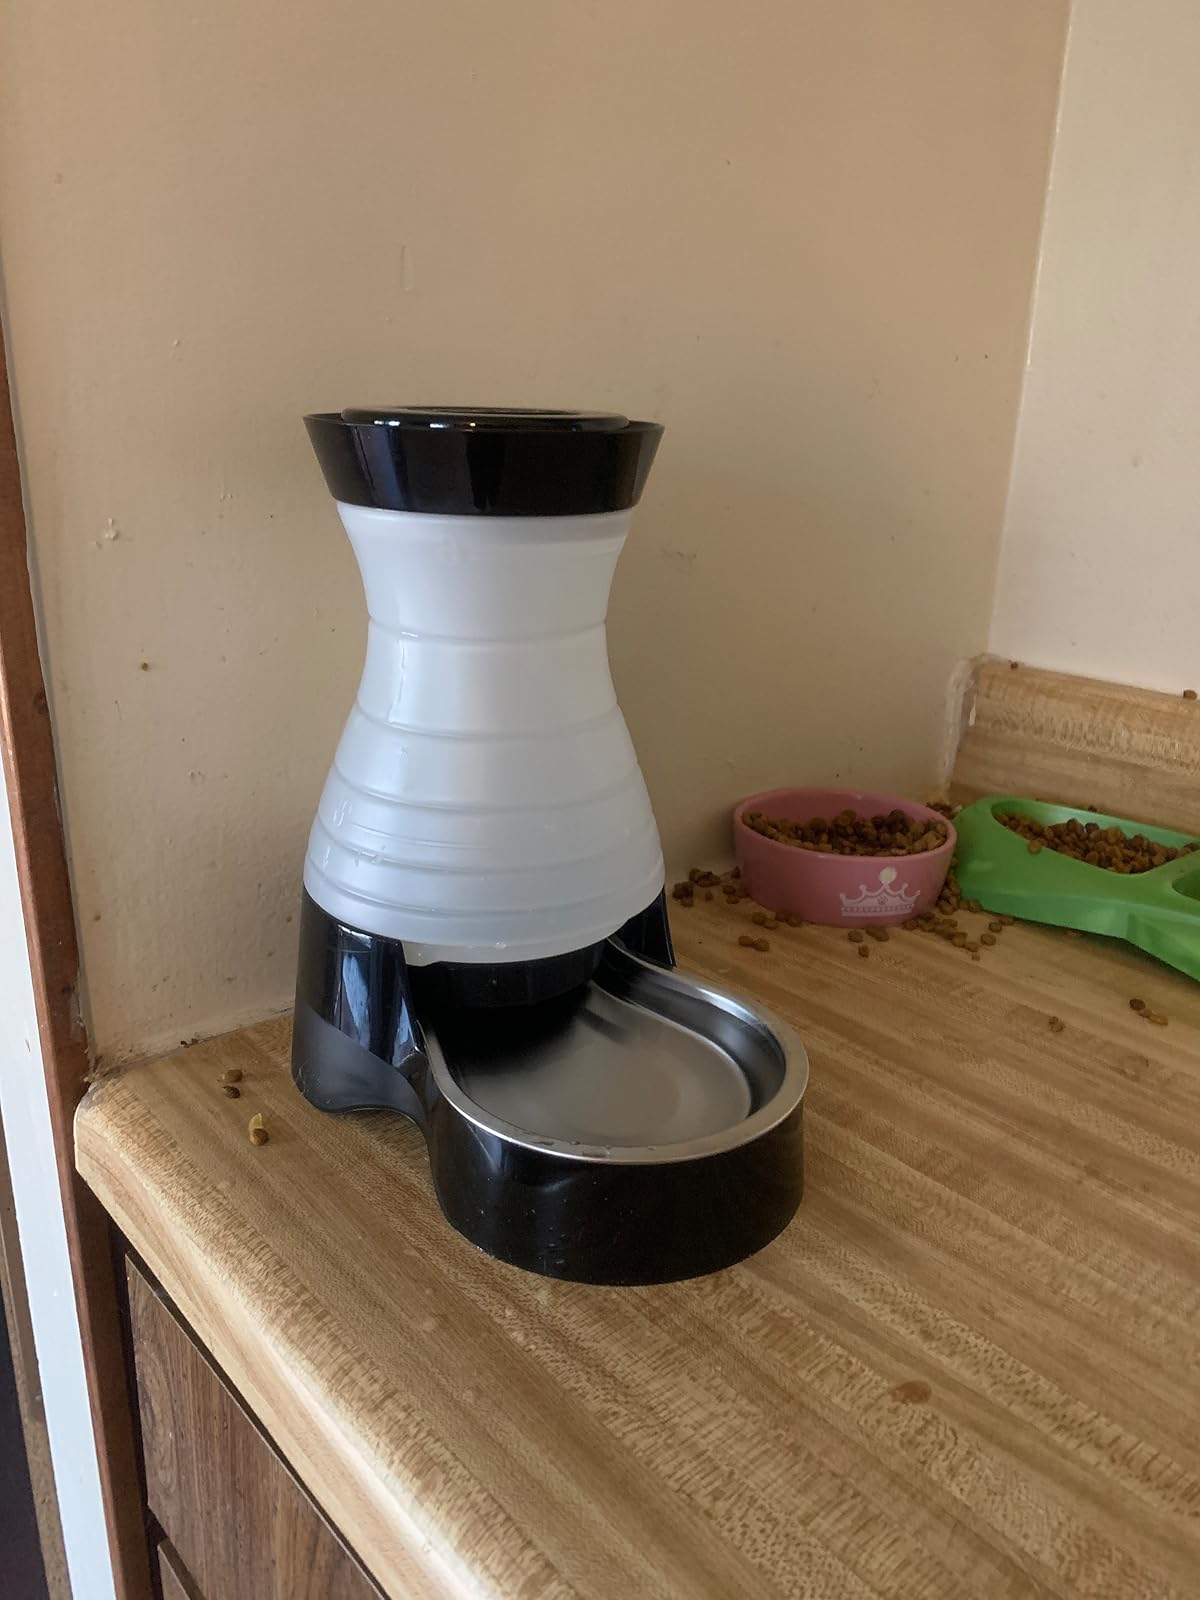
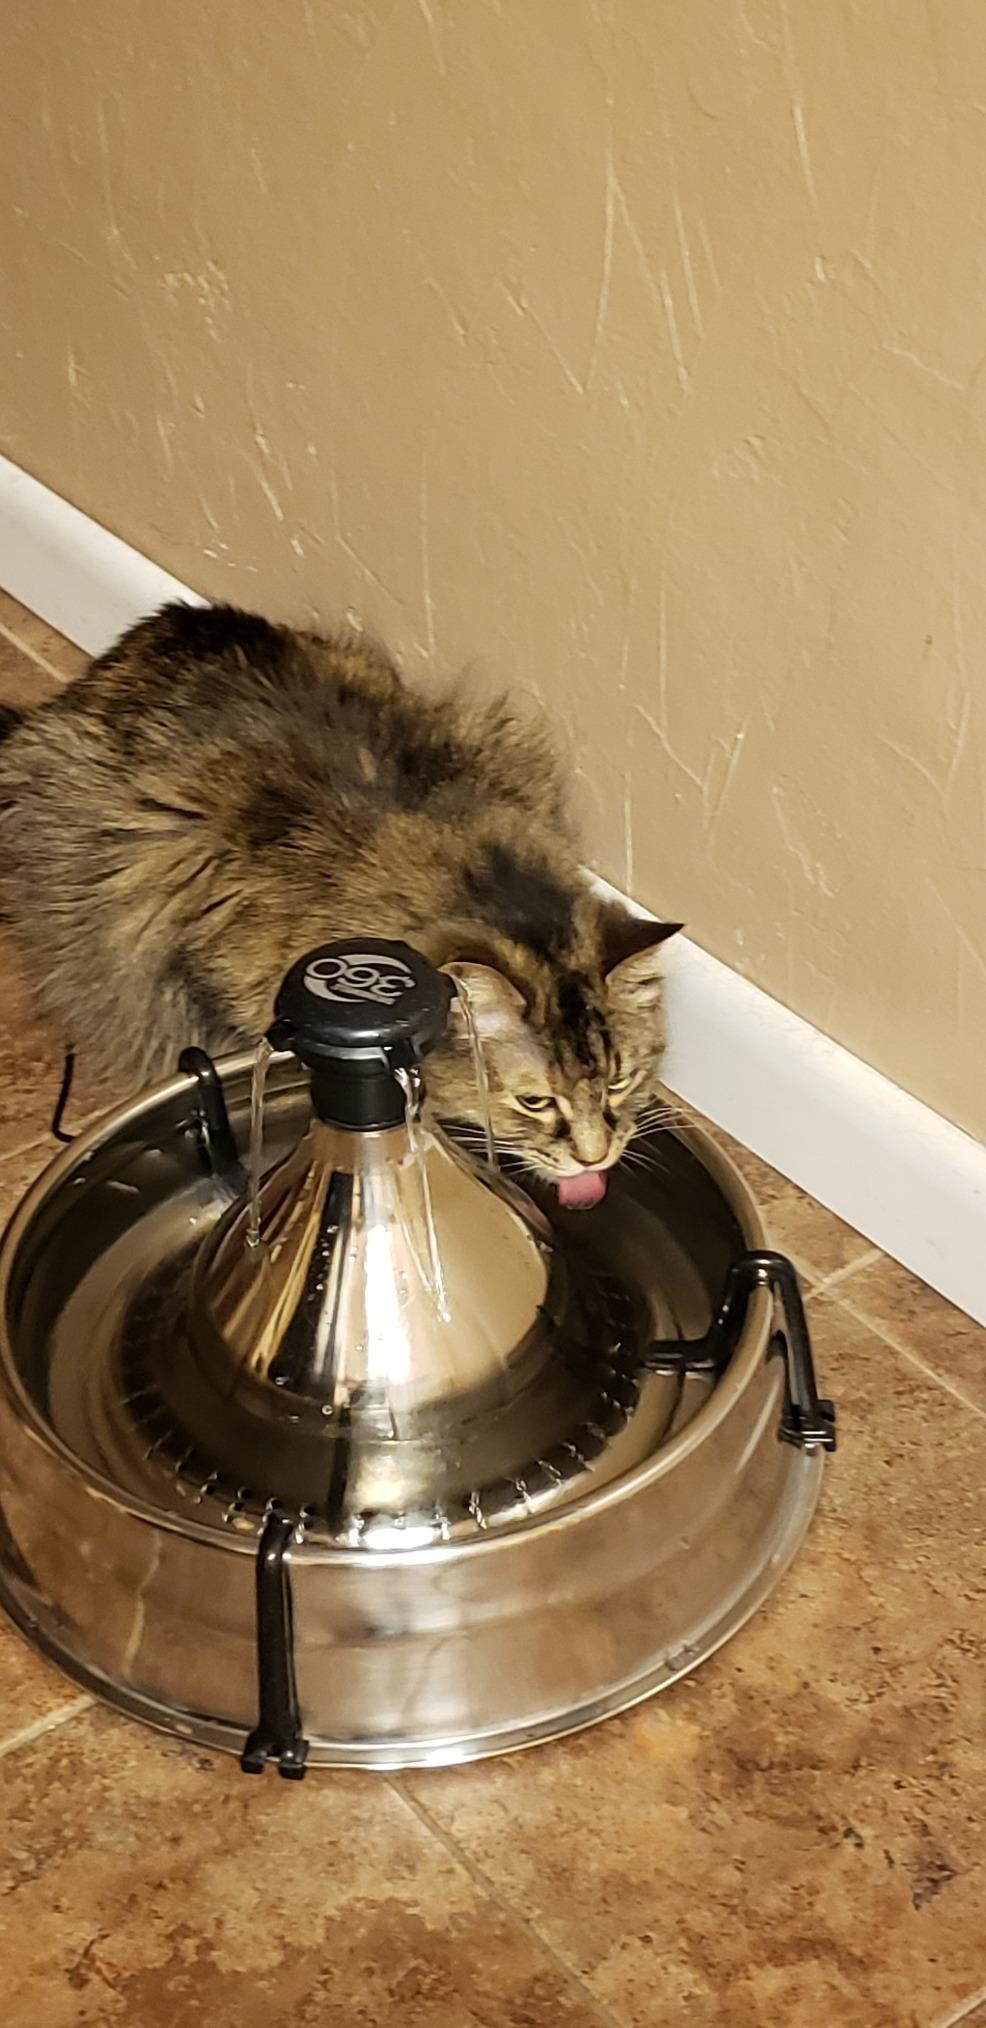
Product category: items_bowl
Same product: no